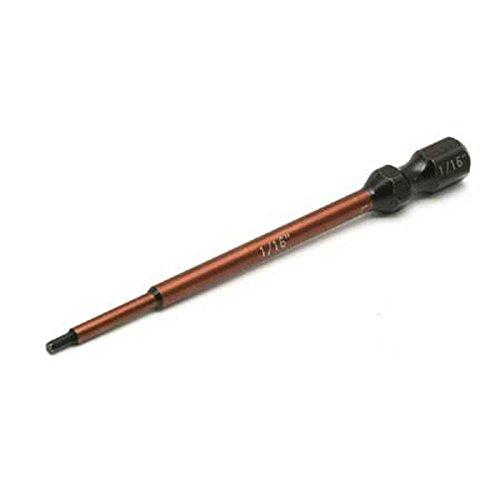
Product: Team Associated 1658 Factory Team Hex Driver Bit, 1/16"
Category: Toys & Games | Hobbies | Hobby Building Tools & Hardware
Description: This bit may be used on the Associated Factory Team Aluminum handle or any other device that has a 1/4" drive socket.
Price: $9.37
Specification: ProductDimensions:3.2x0.2x3.8inches|ItemWeight:0.8ounces|ShippingWeight:0.8ounces(Viewshippingratesandpolicies)|DomesticShipping:ItemcanbeshippedwithinU.S.|InternationalShipping:ThisitemcanbeshippedtoselectcountriesoutsideoftheU.S.LearnMore|ASIN:B0051GU14I|Itemmodelnumber:ASC1658|Manufacturerrecommendedage:15yearsandup